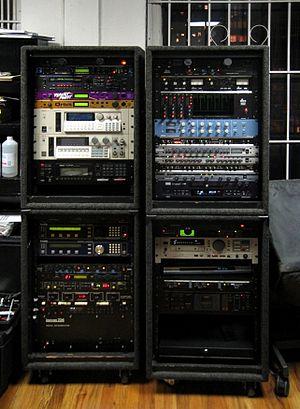
Les effets, ou effets audio, sont des dispositifs électroniques ou informatiques permettant la modification d'un signal sonore en vue de le rendre plus agréable à l'écoute, de le corriger, ou même de le rendre méconnaissable afin d'en tirer un rendu sonore inédit. Ces effets sont utilisés dans de nombreux domaines tels que la musique, la sonorisation, l'animation, le cinéma ou les jeux vidéo.